Nina Takes a Lover

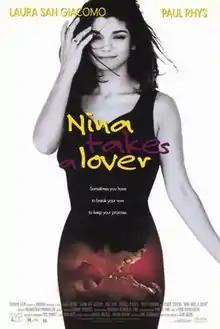
Theatrical release poster

Nina Takes a Lover is a 1994 American romantic comedy film written and directed by Alan Jacobs. The film stars Laura San Giacomo, Paul Rhys, Michael O'Keefe, Cristi Conaway and Fisher Stevens. The film was released on March 3, 1995, by Triumph Films.